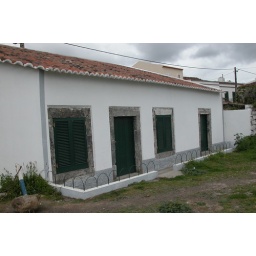
&lt;b&gt;House or office in back of wall on 1ra Rua de Santa Clara.Went back there to look for house numbers.&lt;/b&gt;